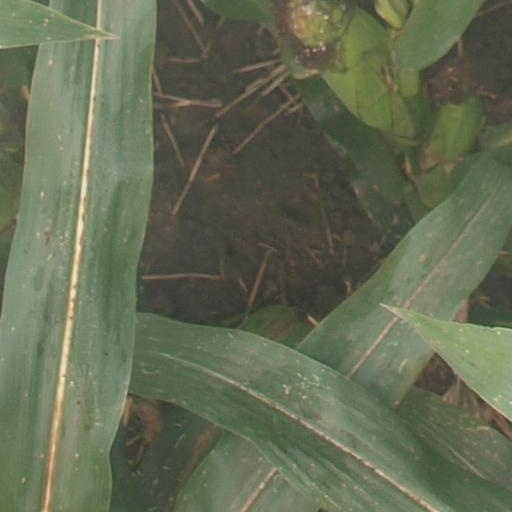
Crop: maize; corn